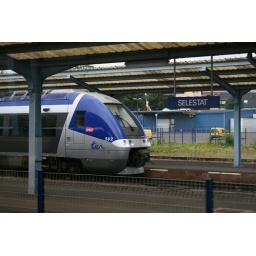
SNCF class X76500 EMU built by Bombardier from 2004-2007. Taken from the window of my train at the Gare de Selestat